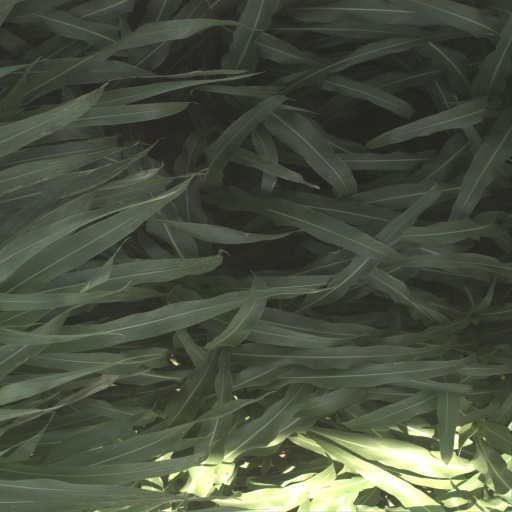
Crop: sorghum